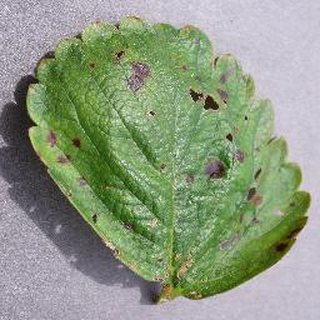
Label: strawberry_leaf_scorch